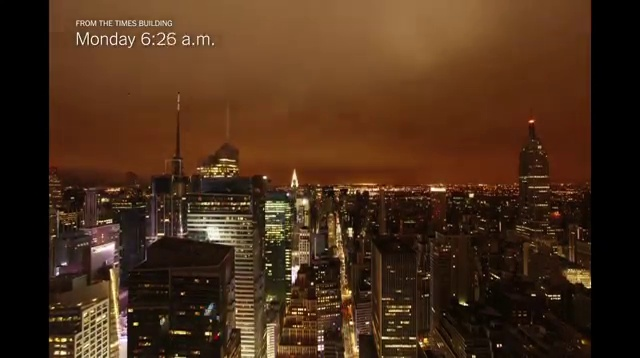
Fire: no
Smoke: no